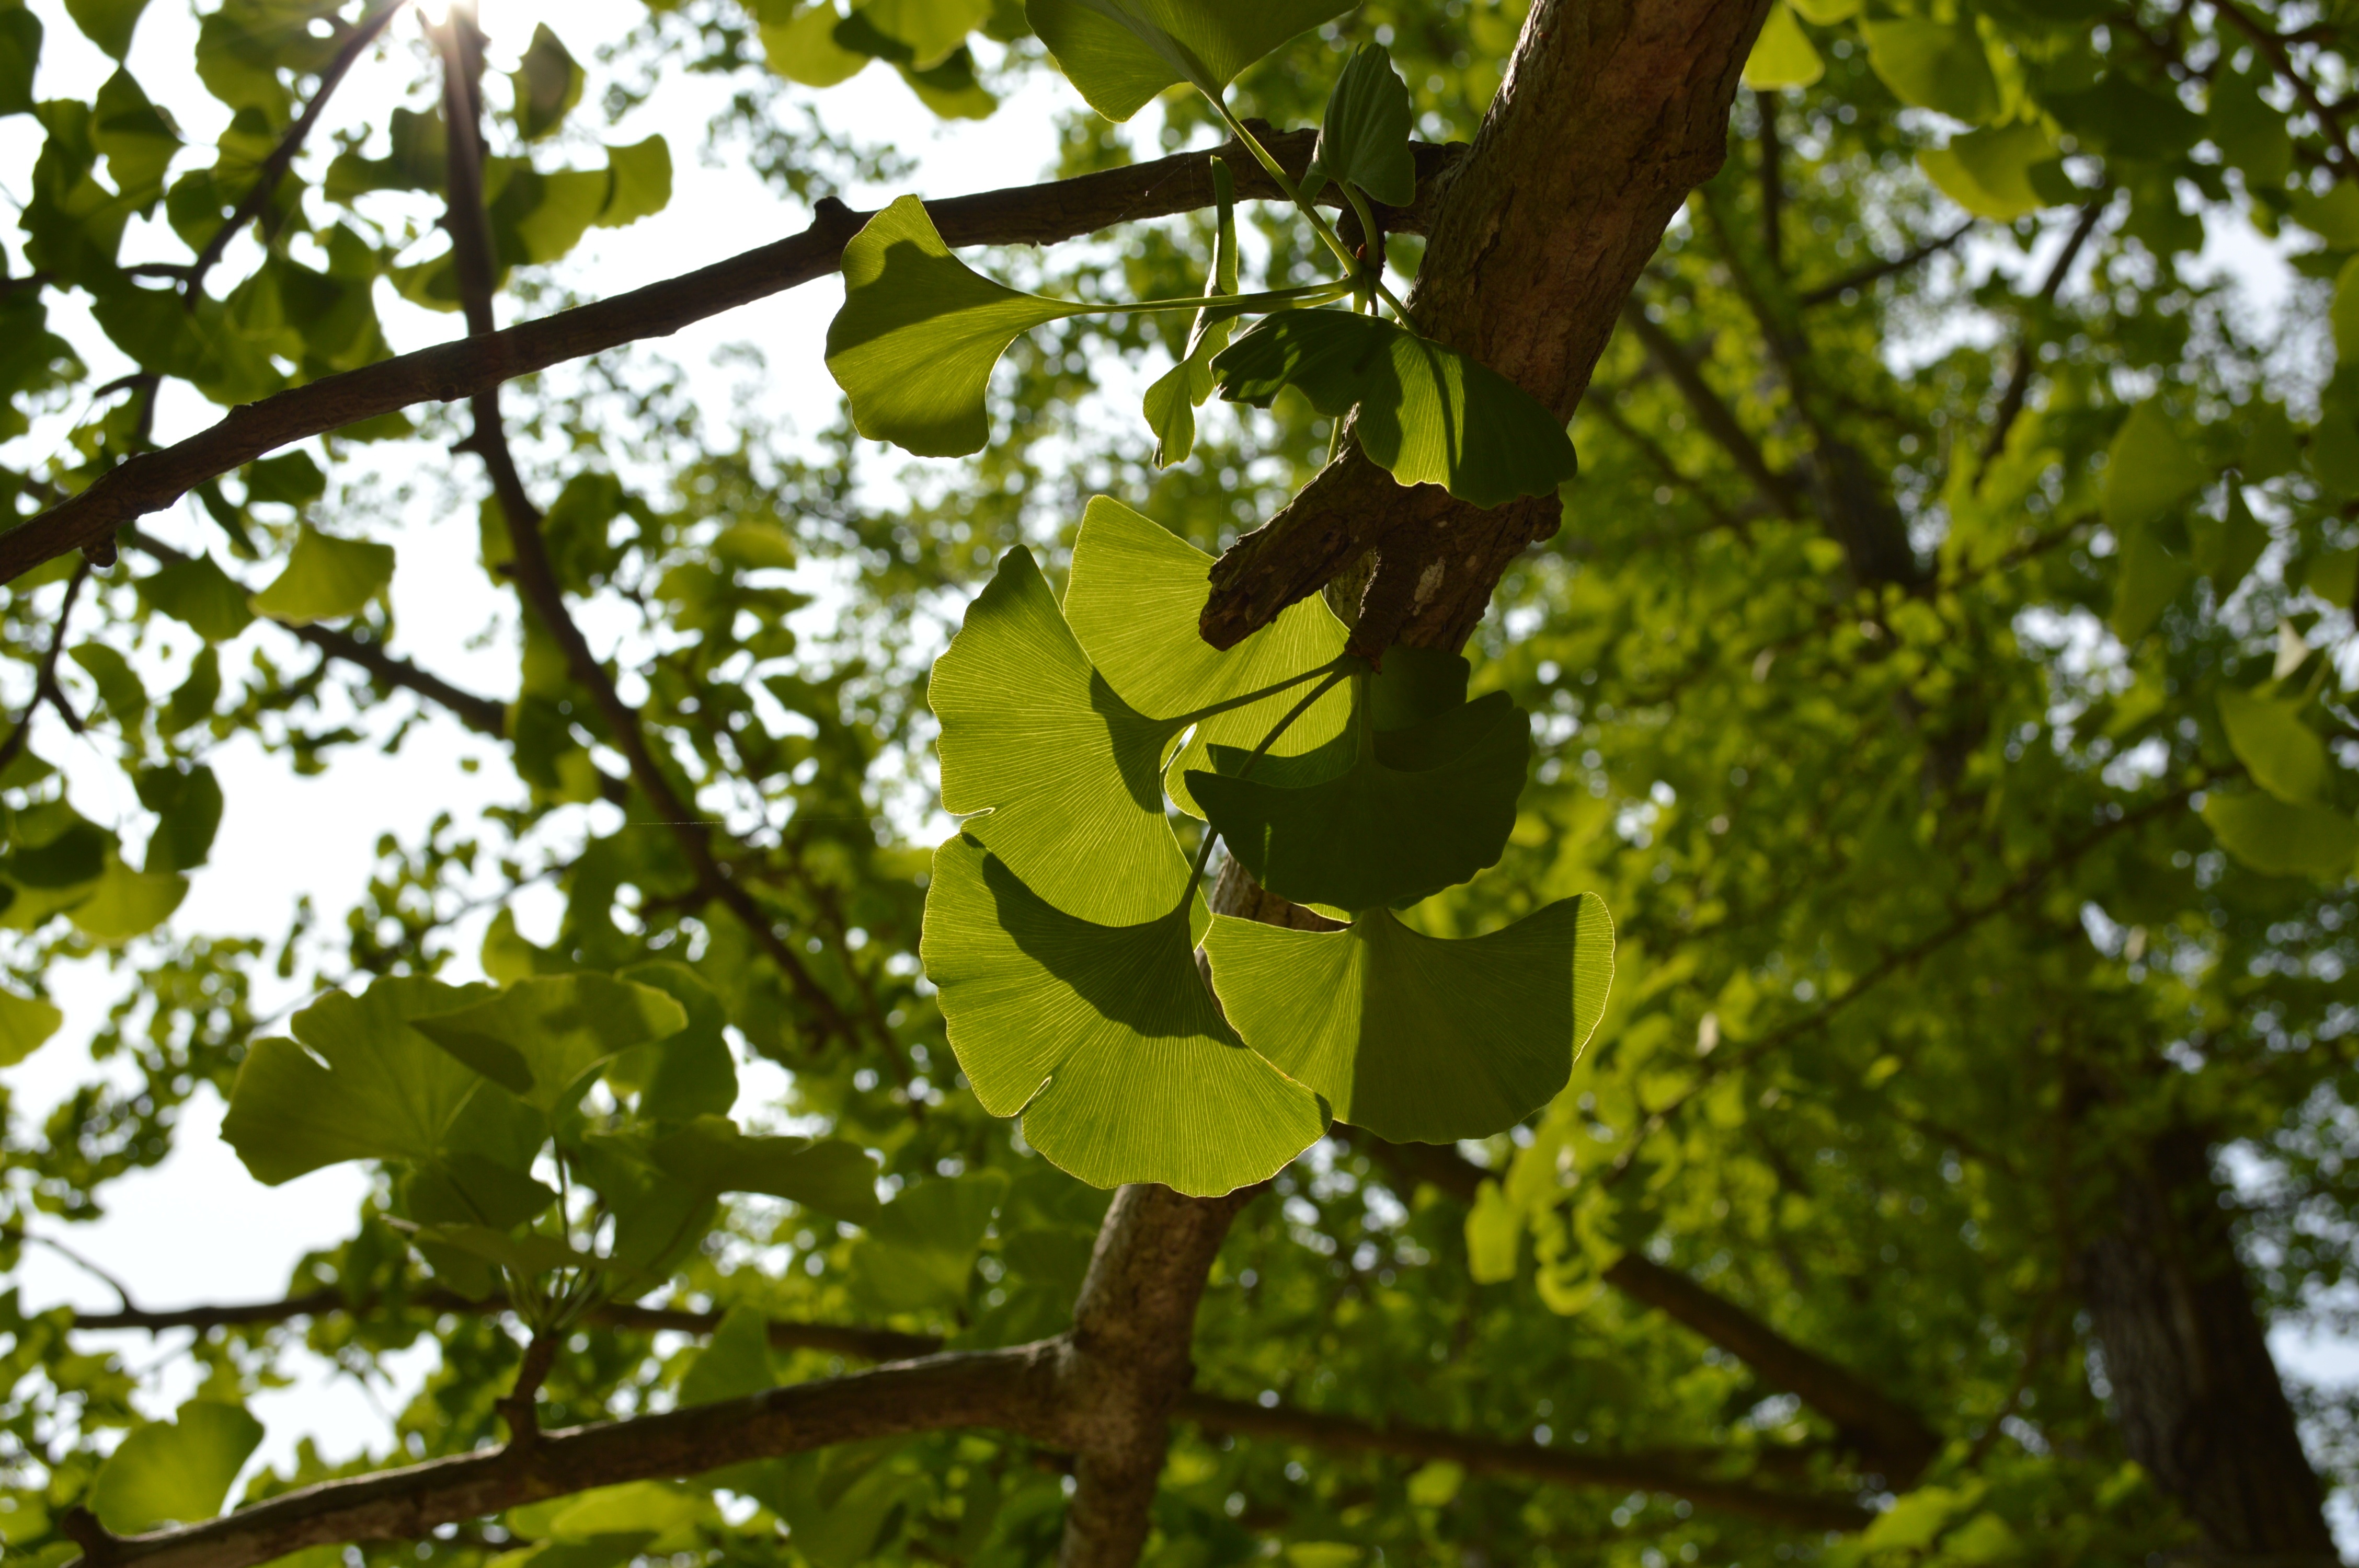
tree, nature, forest, branch, plant, sunlight, leaf, flower, green, jungle, produce, autumn, botany, flora, rainforest, deciduous, ginkgo, woodland, the leaves, flowering plant, woody plant, land plant